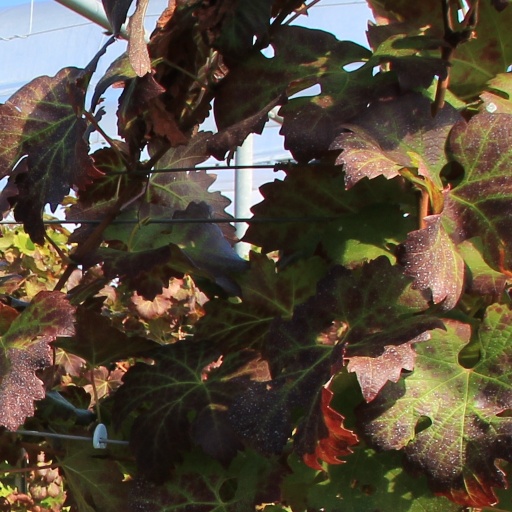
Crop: grape